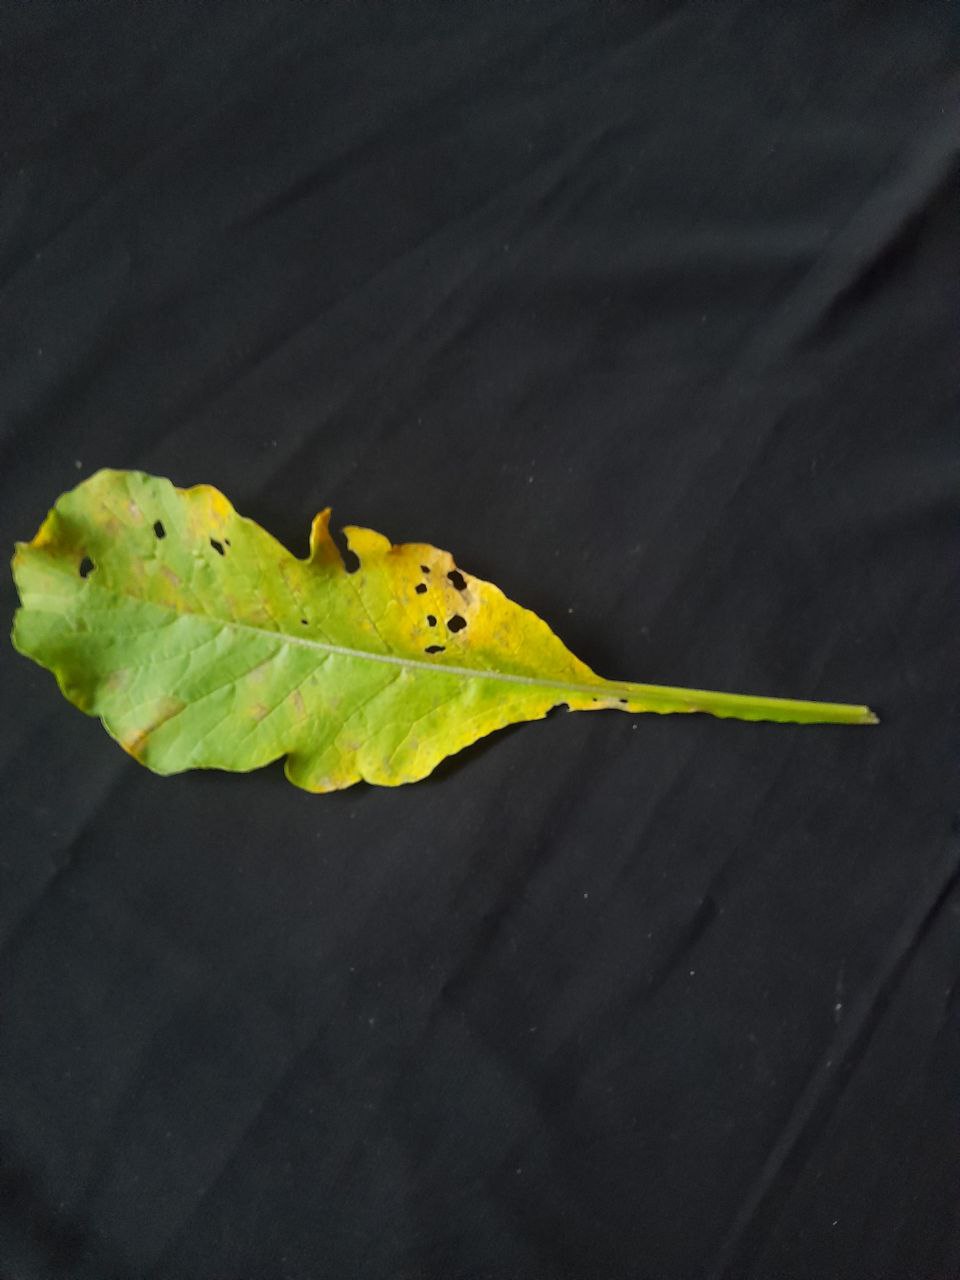
Label: flea beetle